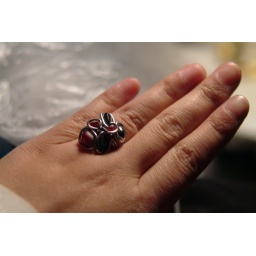
Ring. Black and red glass beads wrapped in aluminum wire. Size 6.